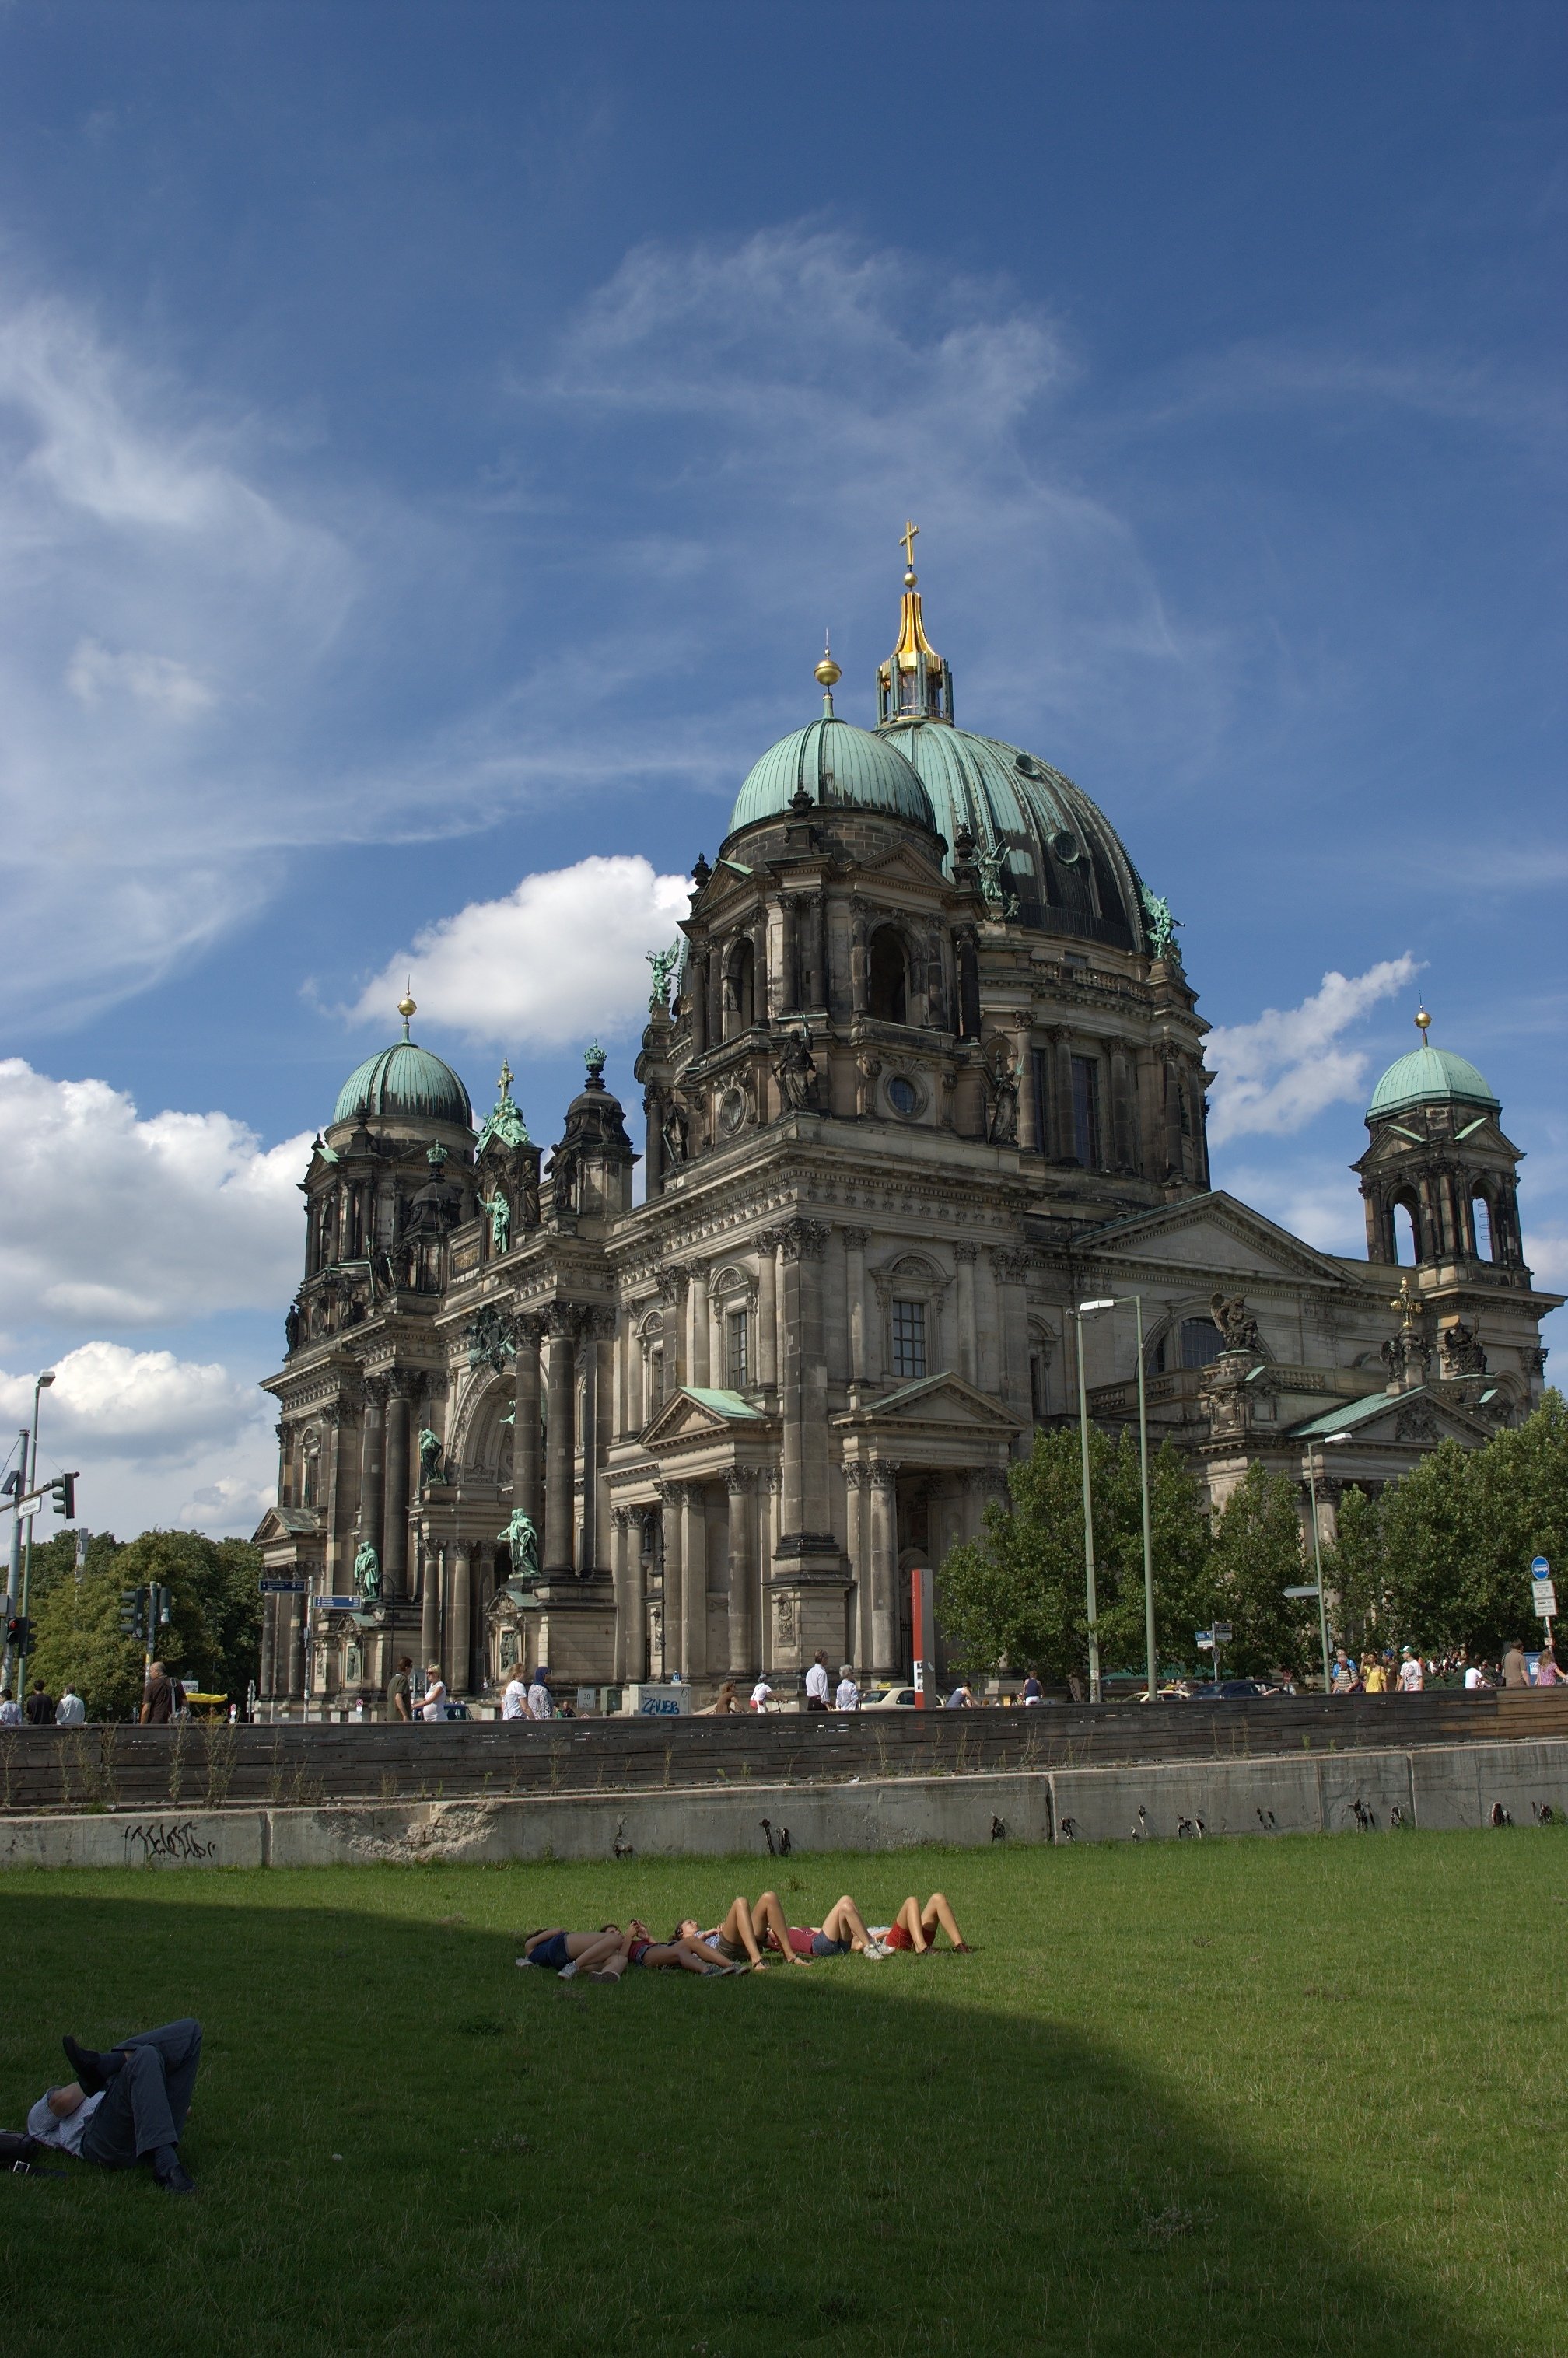
building, monument, landmark, church, cathedral, place of worship, 2011, rawtherapee, germany, deutschland, berlin, pentax, 20mm, lenstagged, steffenzahn, k100d, justpentax, berlinmitte, iamflickr, cosina, voigtlander, skopar, colorskopar, cv20, colorskopar20mmf35slii, 20mmf35slii, voigtlander20mm, cv2035, skopar20mmf35, cosinavoigtl nder, cosinavoigtl ndercolorskopar20mmf35, voigtl nder20mmf35colorskoparslii, voigtl nder20mmf35